Nazım Sangaré

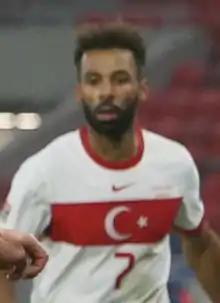
Sangaré in 2020

Nazım Sangaré (born 30 May 1994) is a Turkish professional footballer who plays as a right-back for Göztepe.